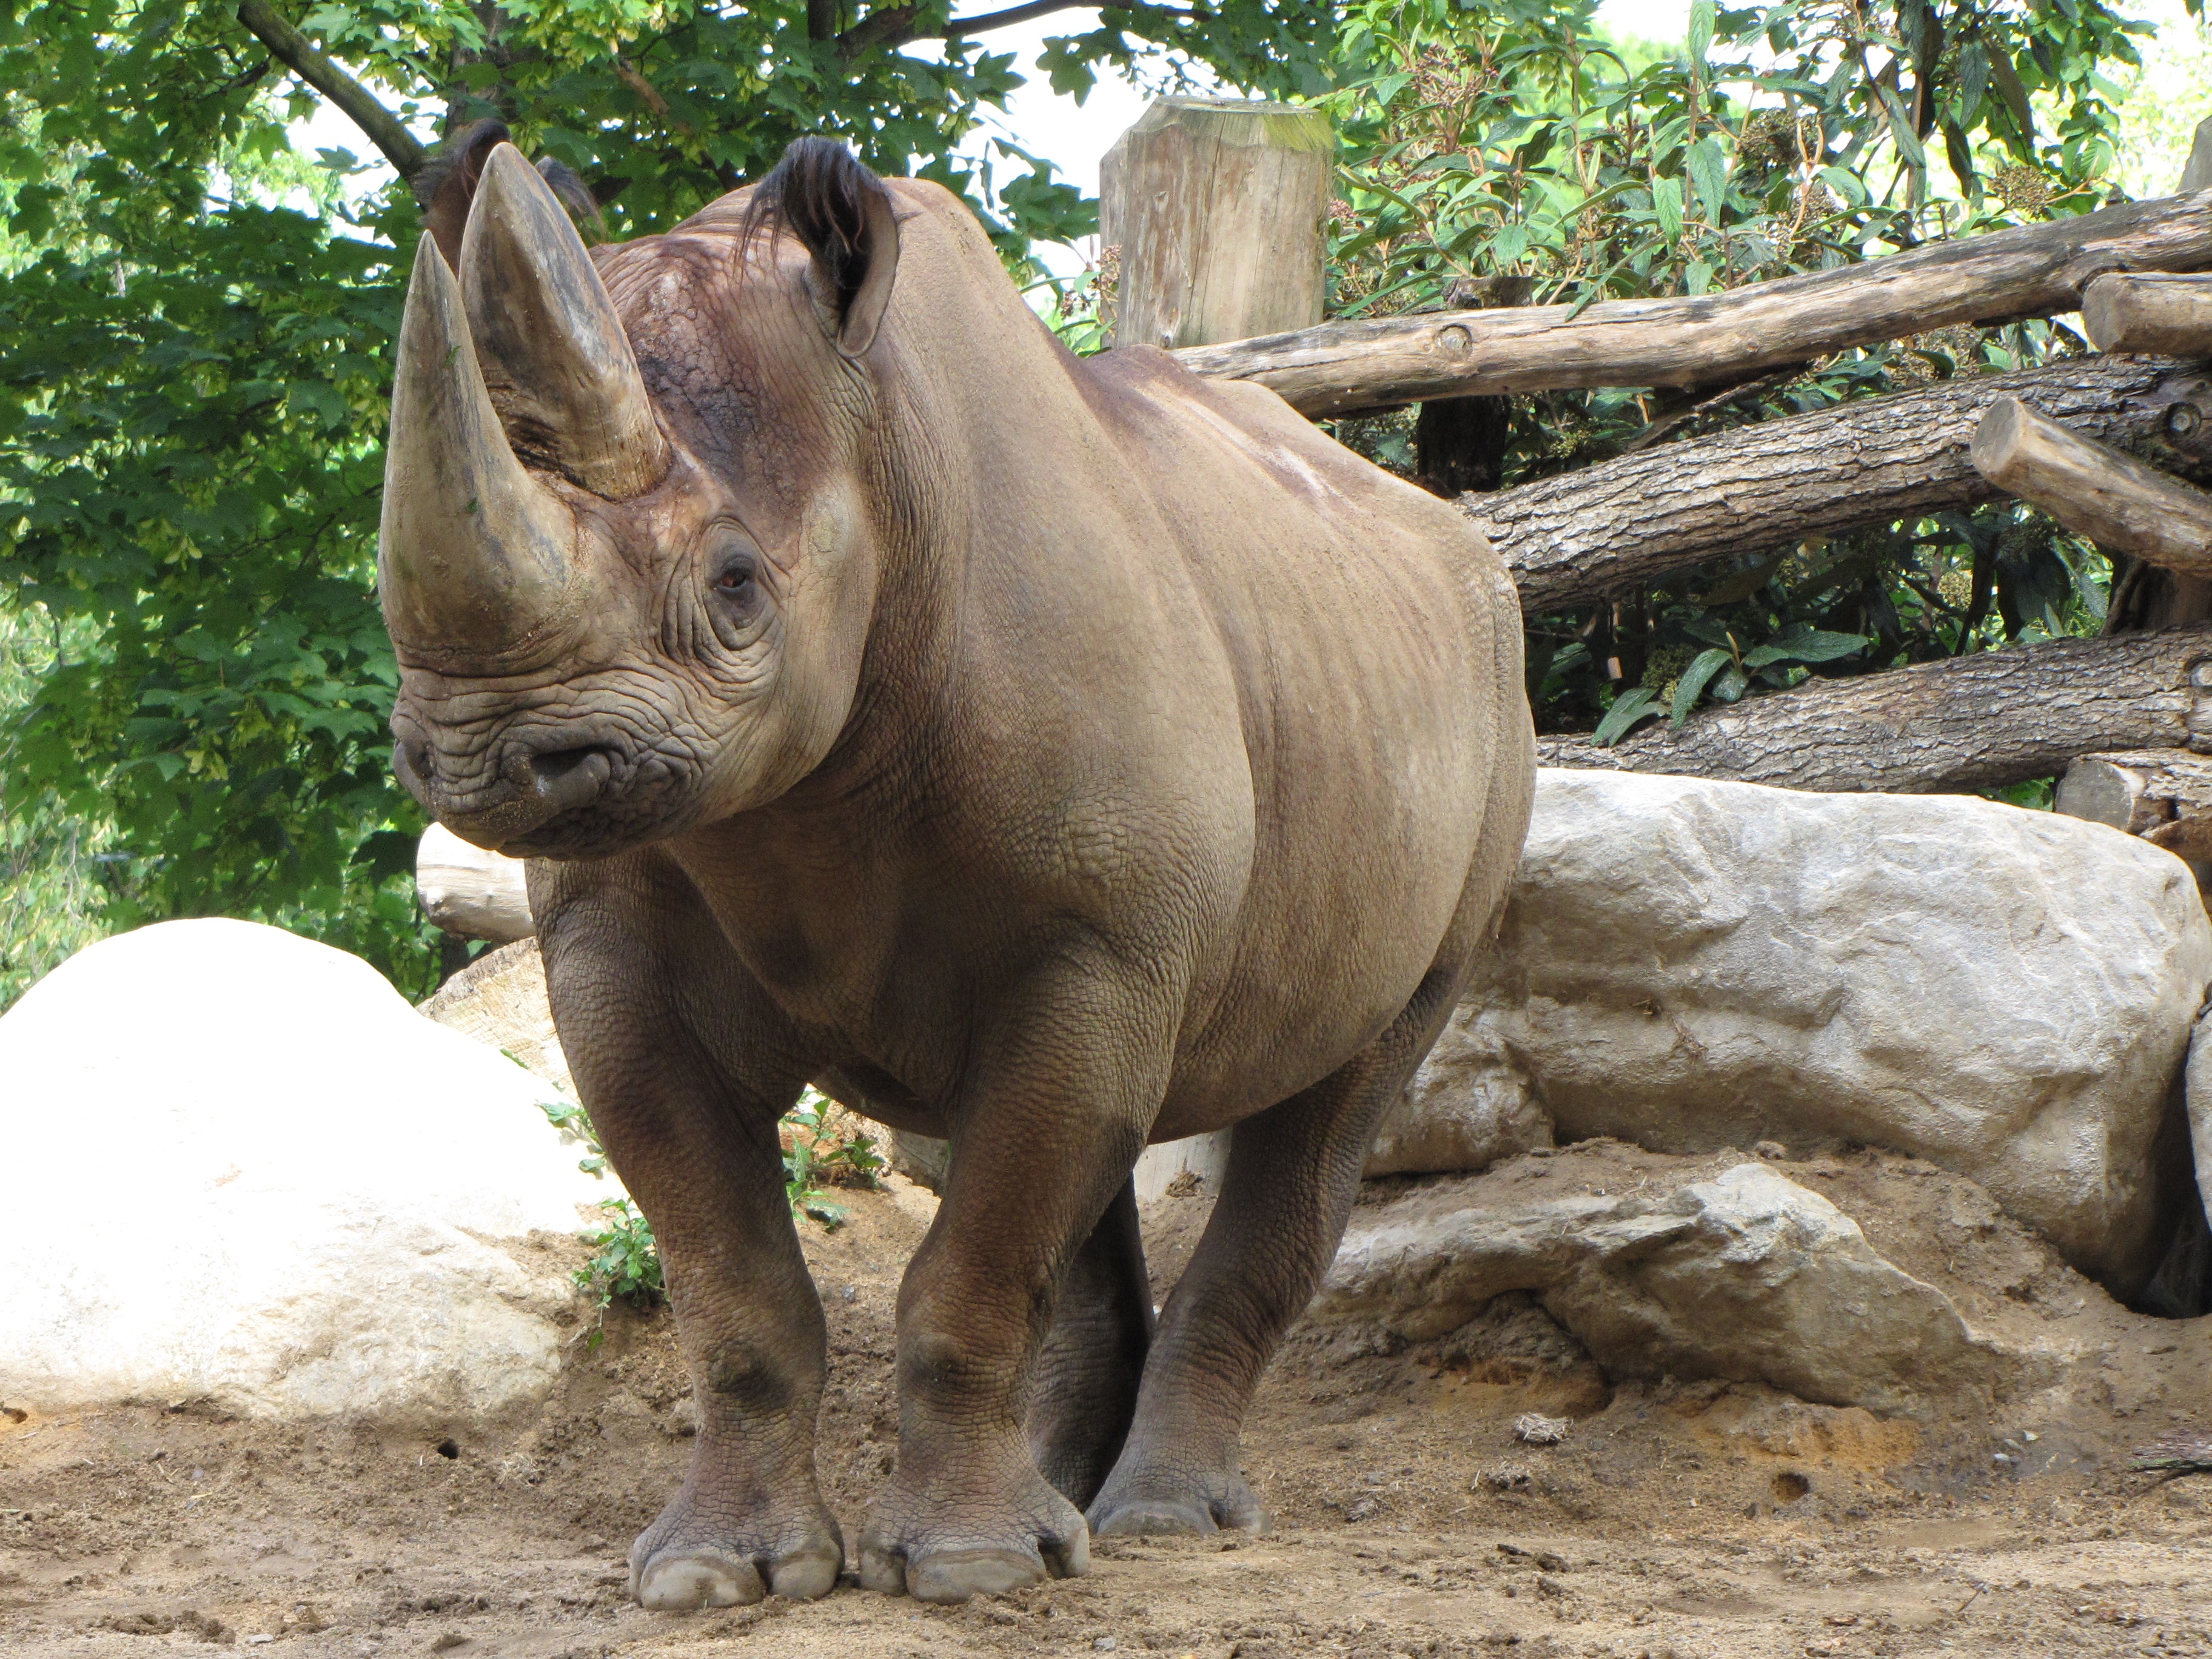
wildlife, wild, zoo, horn, mammal, fauna, rhino, rhinoceros, animal world, pachyderm, nature park, big game, outdoor enclosures, outdoor recreation